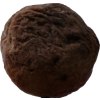
Label: peach